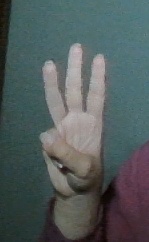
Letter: thaa